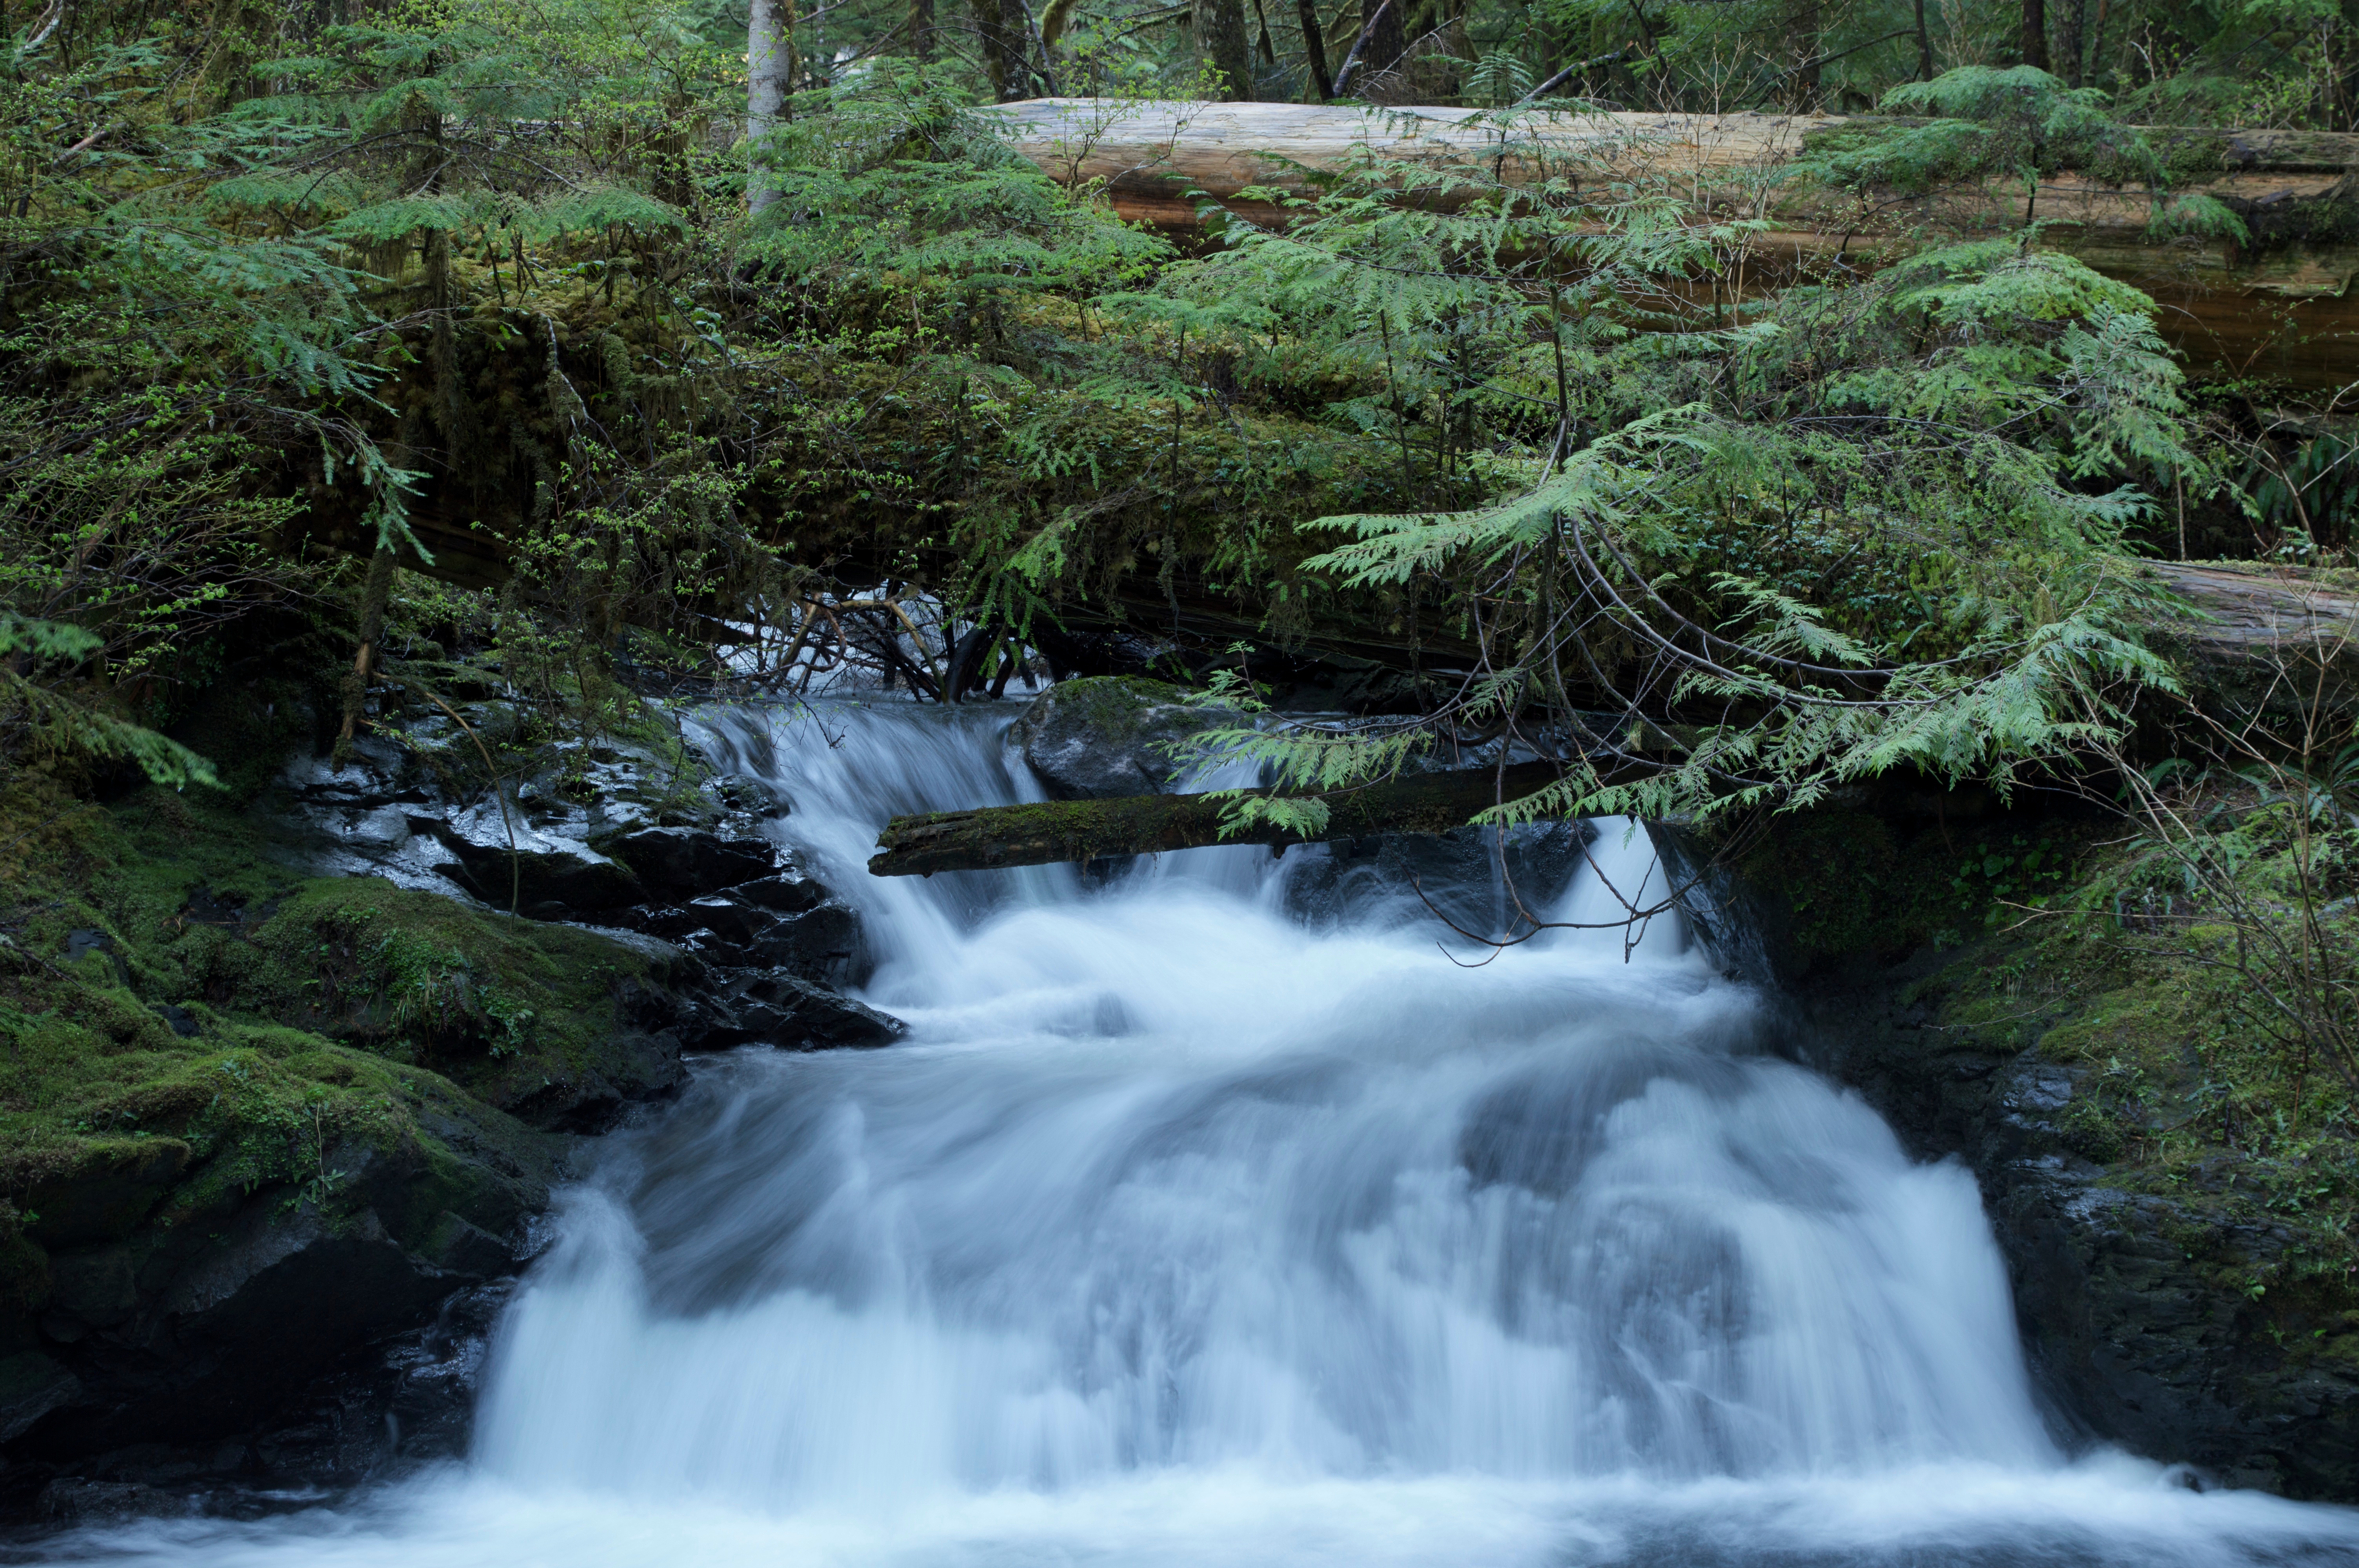
tree, water, nature, forest, waterfall, creek, wilderness, river, stream, splash, rapid, body of water, rainforest, wasserfall, woodland, habitat, water feature, watercourse, natural environment